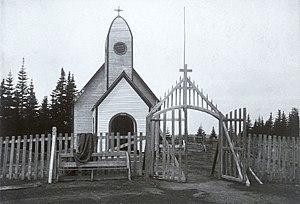
Miawpukek est une réserve indienne canadienne située dans la province de Terre-Neuve-et-Labrador, au sud de Terre-Neuve, à Conne River, environ 150 km au nord de Miquelon.